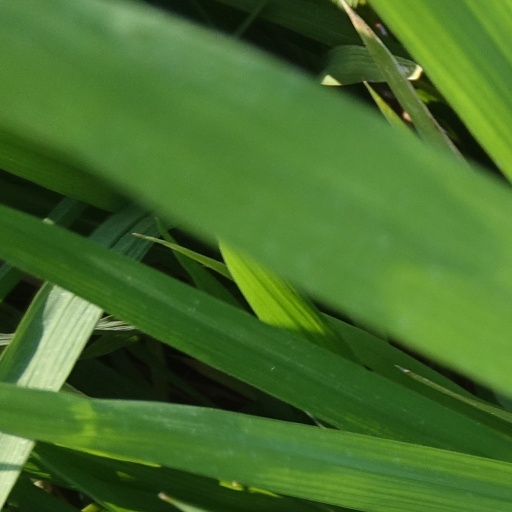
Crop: rice